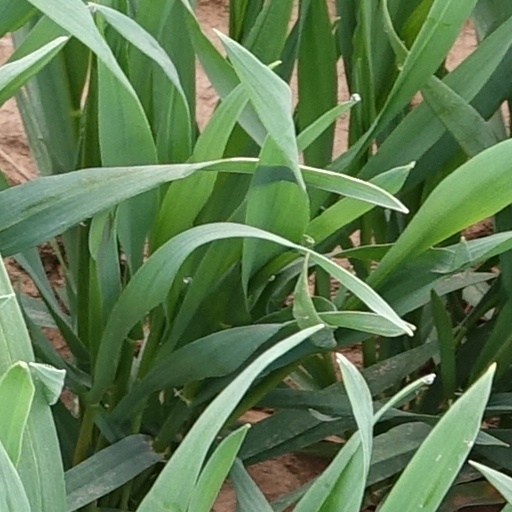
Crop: wheat